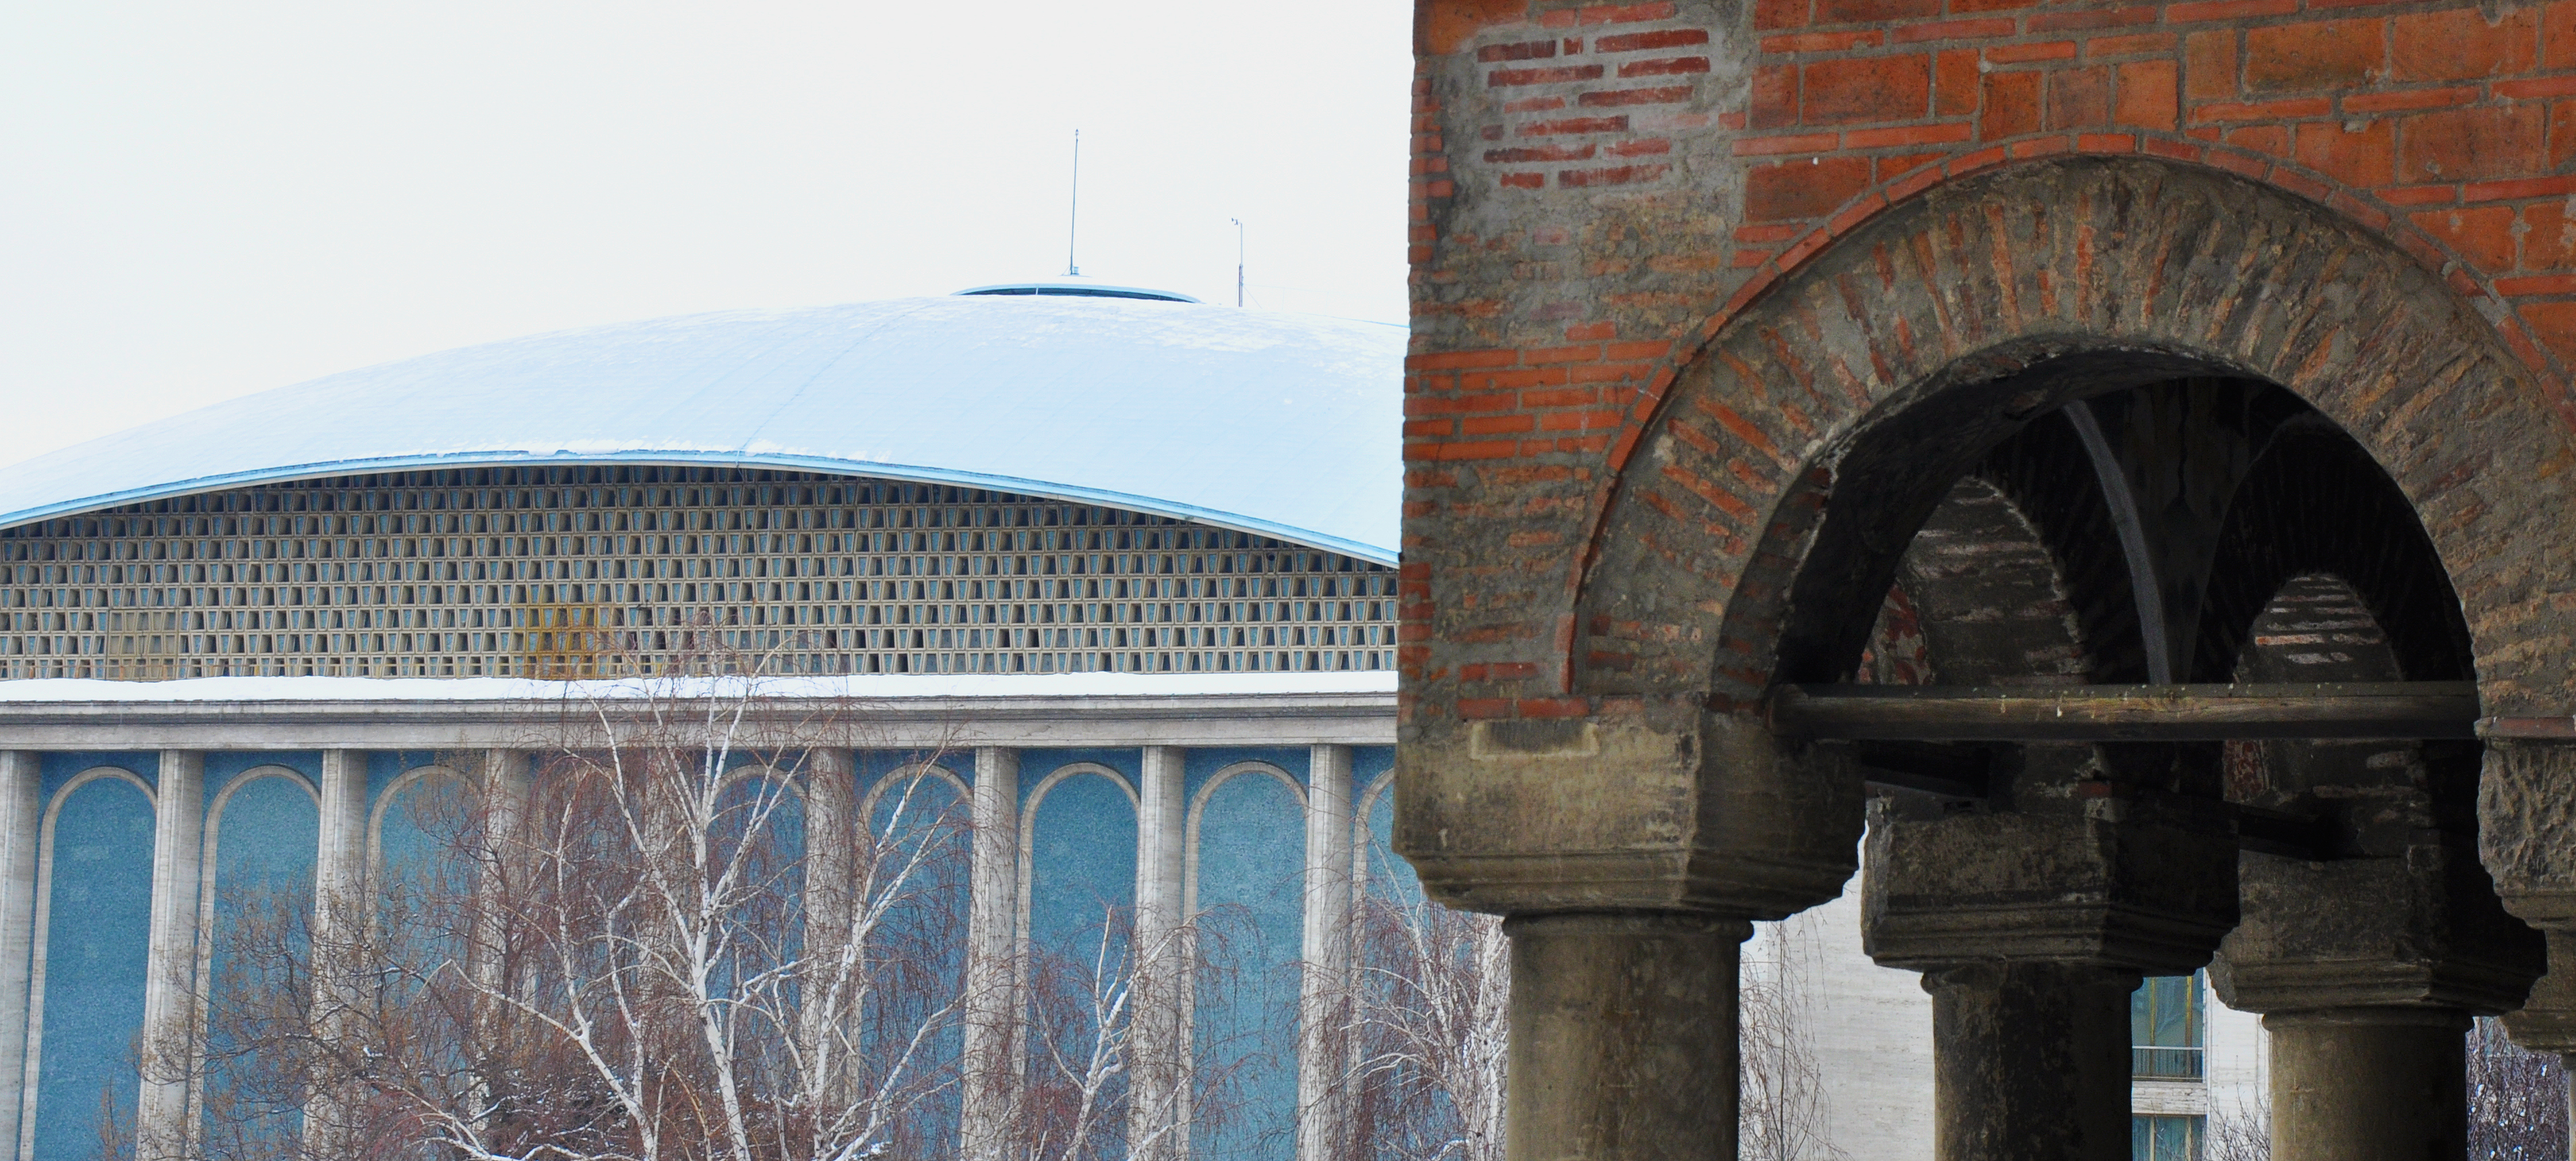
architecture, bridge, photography, building, photo, transport, arch, religion, landmark, blue, church, christian, photos, capital, religious, free, cool image, de, churches, fotografie, christianity, romana, style, orthodox, eastern, romania, bucharest, bor, biserica, arhitectura, orthodoxy, romanian, ortodoxa, ortodoxia, ortodoxie, cretinism, cretin, ecclesiastical, bisericeasc, cladire, edificiu, capitel, bucuresti, brancovenesc, cretulescu, kretzulescu, kretulescu, cretzulescu, urban area